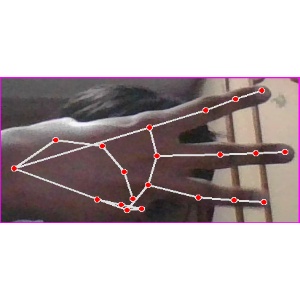
अक्षर: भ